The Muffin Man

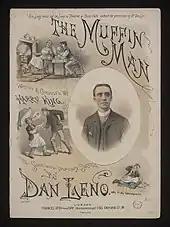
Sheet music for Harry King's setting of the song performed by Dan Leno (1889)

"The Muffin Man" is a traditional nursery rhyme, children's song, or children's game of English origin. It has a Roud Folk Song Index number of 7922.